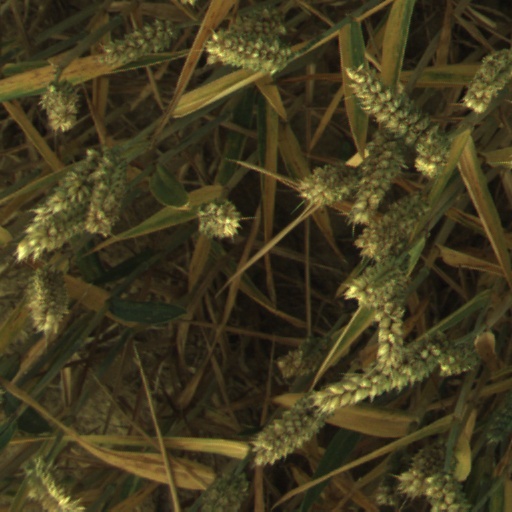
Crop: wheat